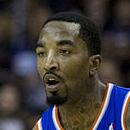
Age: 27